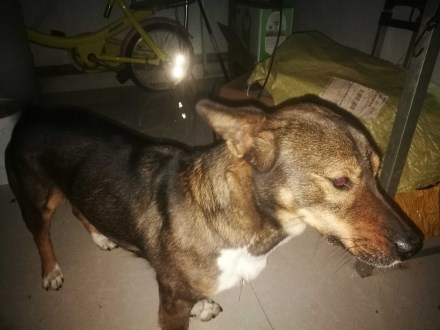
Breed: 3336-n000121-chinese_rural_dog